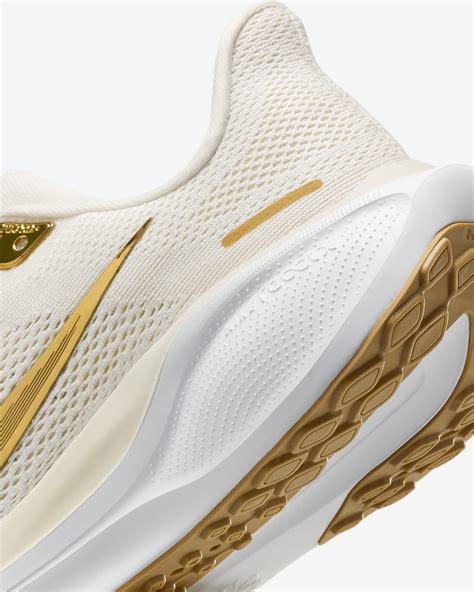
Brand: Nike
Model: Pegasus 41